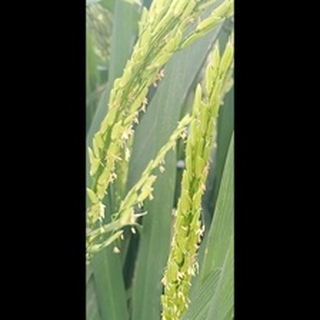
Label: healthy_rice